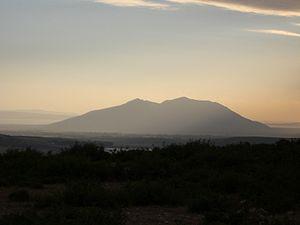
Le lac Ichkeul est un lac du nord de la Tunisie. Il fait partie du parc national de l'Ichkeul. Le lac est relié par le canal de Tinja au lac de Bizerte, lui-même relié à la mer Méditerranée.
Le djebel Ichkeul, ou mont Ichkeul, est une montagne constituée de calcaire, située dans le parc national de l'Ichkeul, dans le Nord de la Tunisie, dans le gouvernorat de Bizerte.